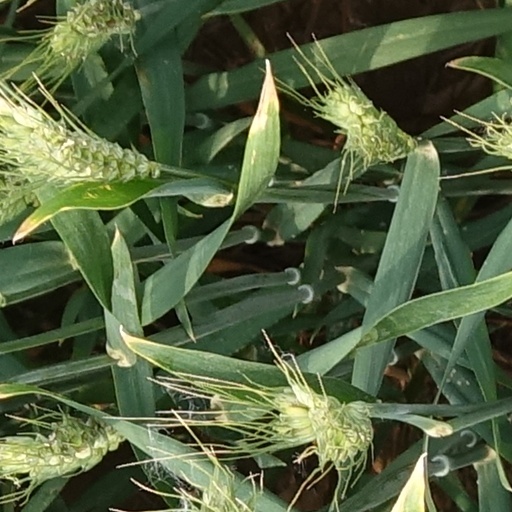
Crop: wheat